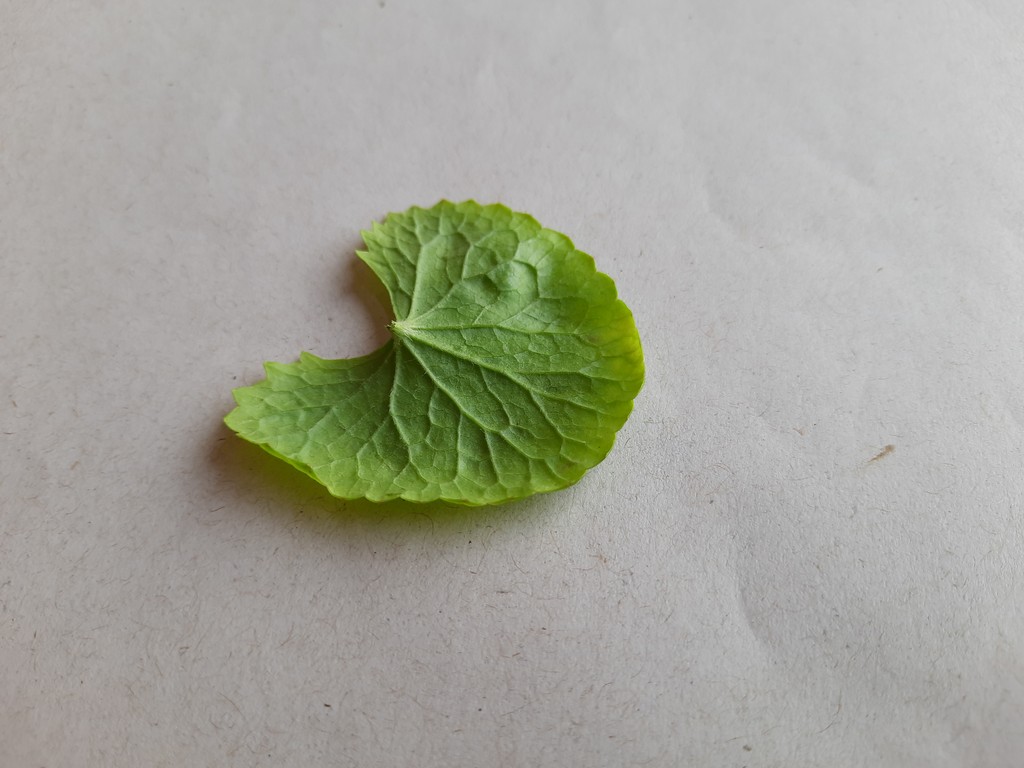
Label: Healthy